David Bauer (ice hockey)

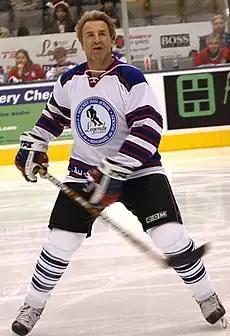
Anderson playing in an old-timers game in 2008

While attending the 1968 Winter Olympic Games, Bauer was approached by Yoshiaki Tsutsumi, chairman of the Japan Ice Hockey Federation and owner of the Seibu Tetsudo hockey club to assist with its hockey programs. Bauer first travelled to Japan in October 1968 for a month-long series of hockey clinics across the country. He continued travels to Japan and instructed at hockey schools for two six-week periods each year. His teachings on personal growth and being disciplined on the ice were welcomed within the culture of Japan.